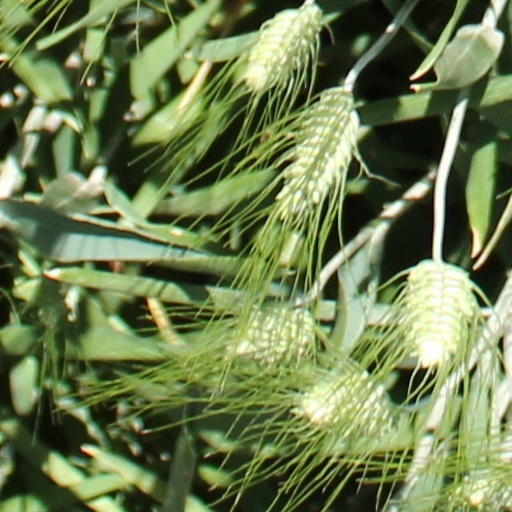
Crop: wheat